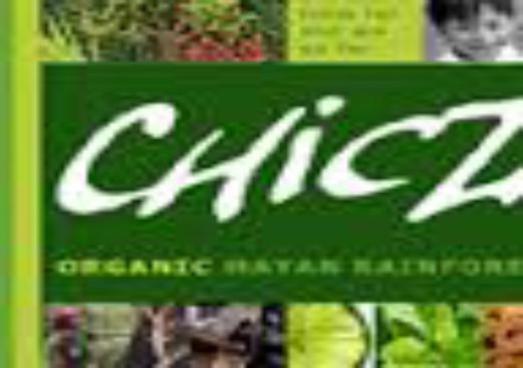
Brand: chicza
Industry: Food